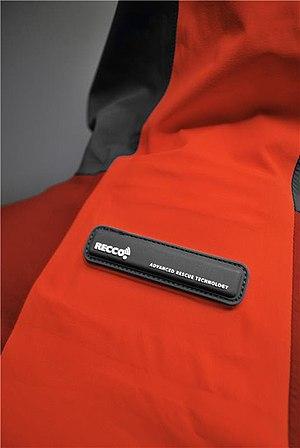
Le système de secours RECCO est un dispositif électronique permettant de localiser une victime ensevelie en cas d’accident d'avalanche ou toute personne perdue dans la nature tout au long de l'année.